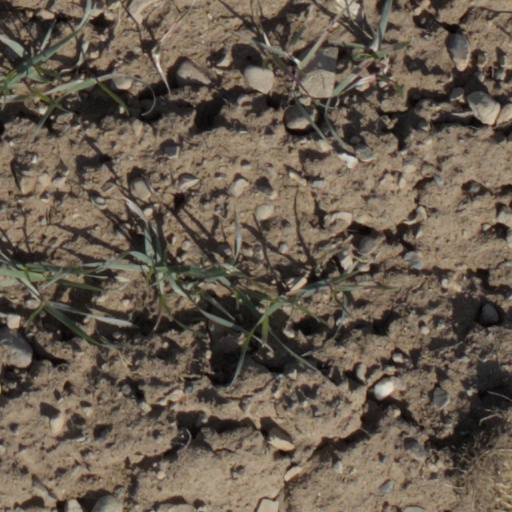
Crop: wheat